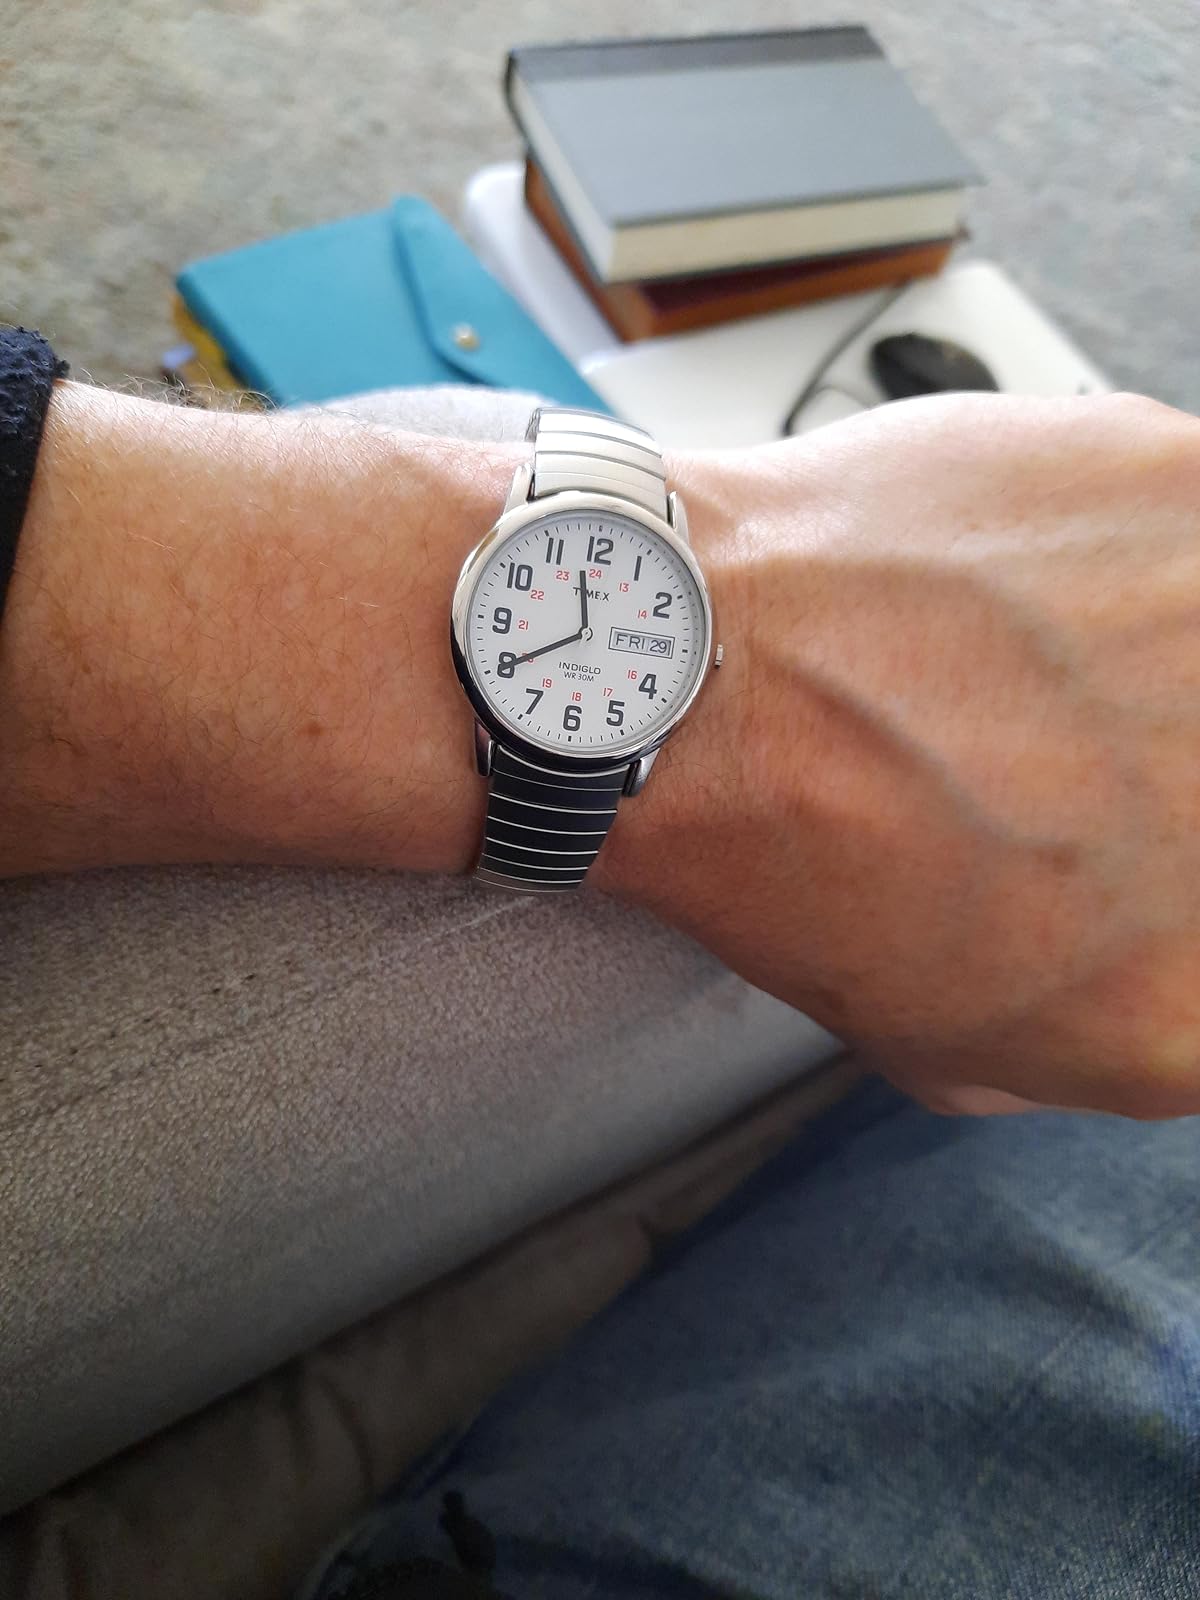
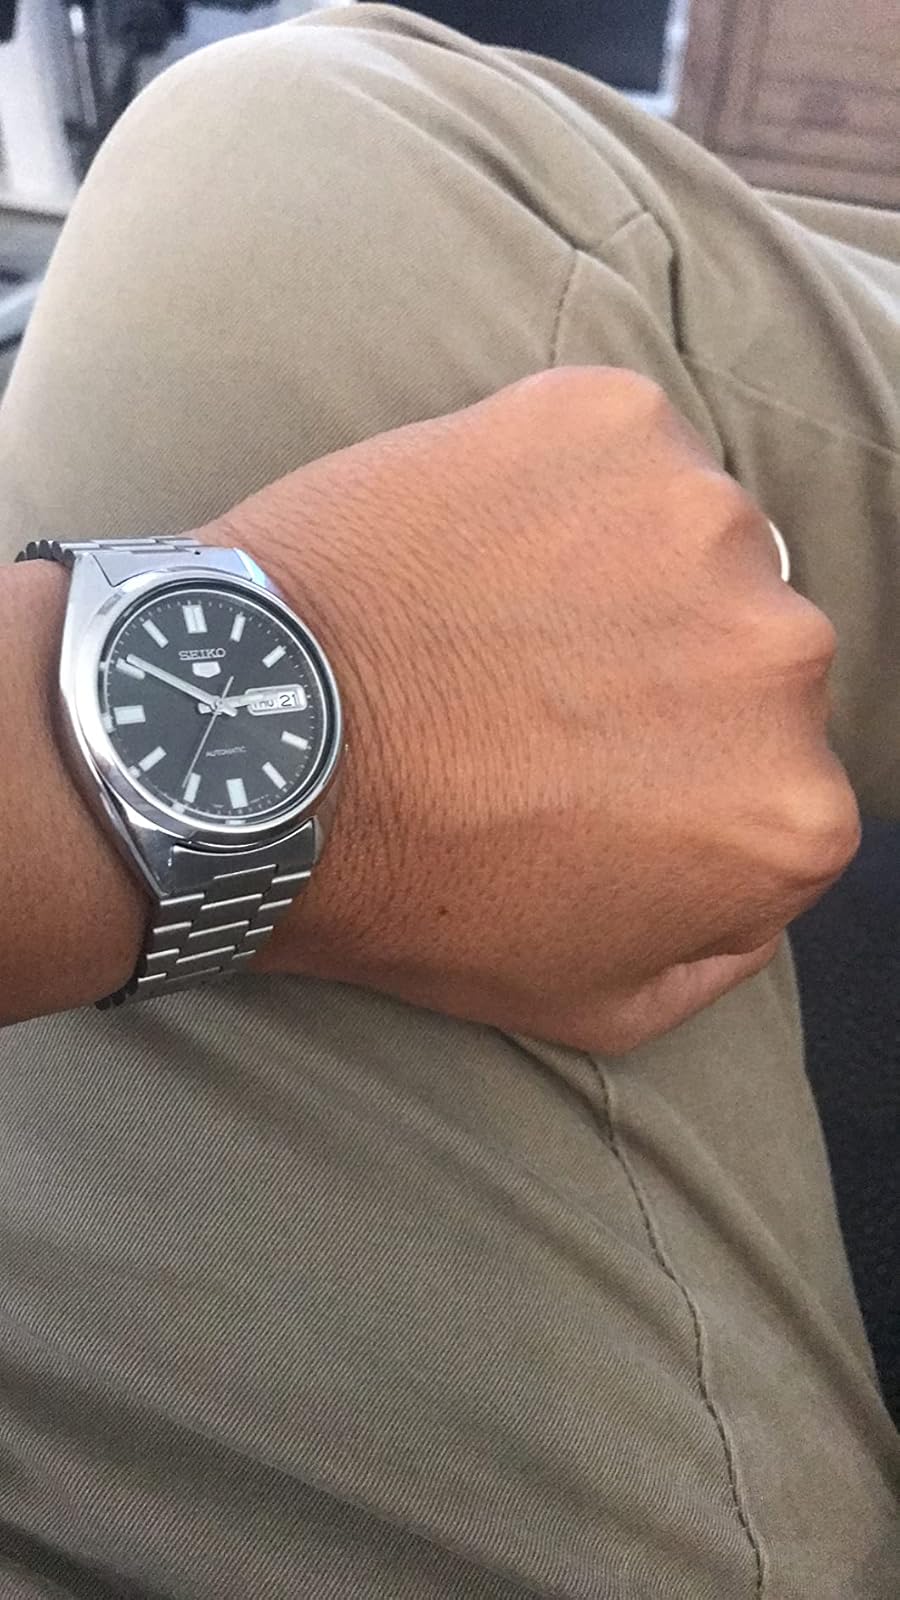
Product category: accessories_watch
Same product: no